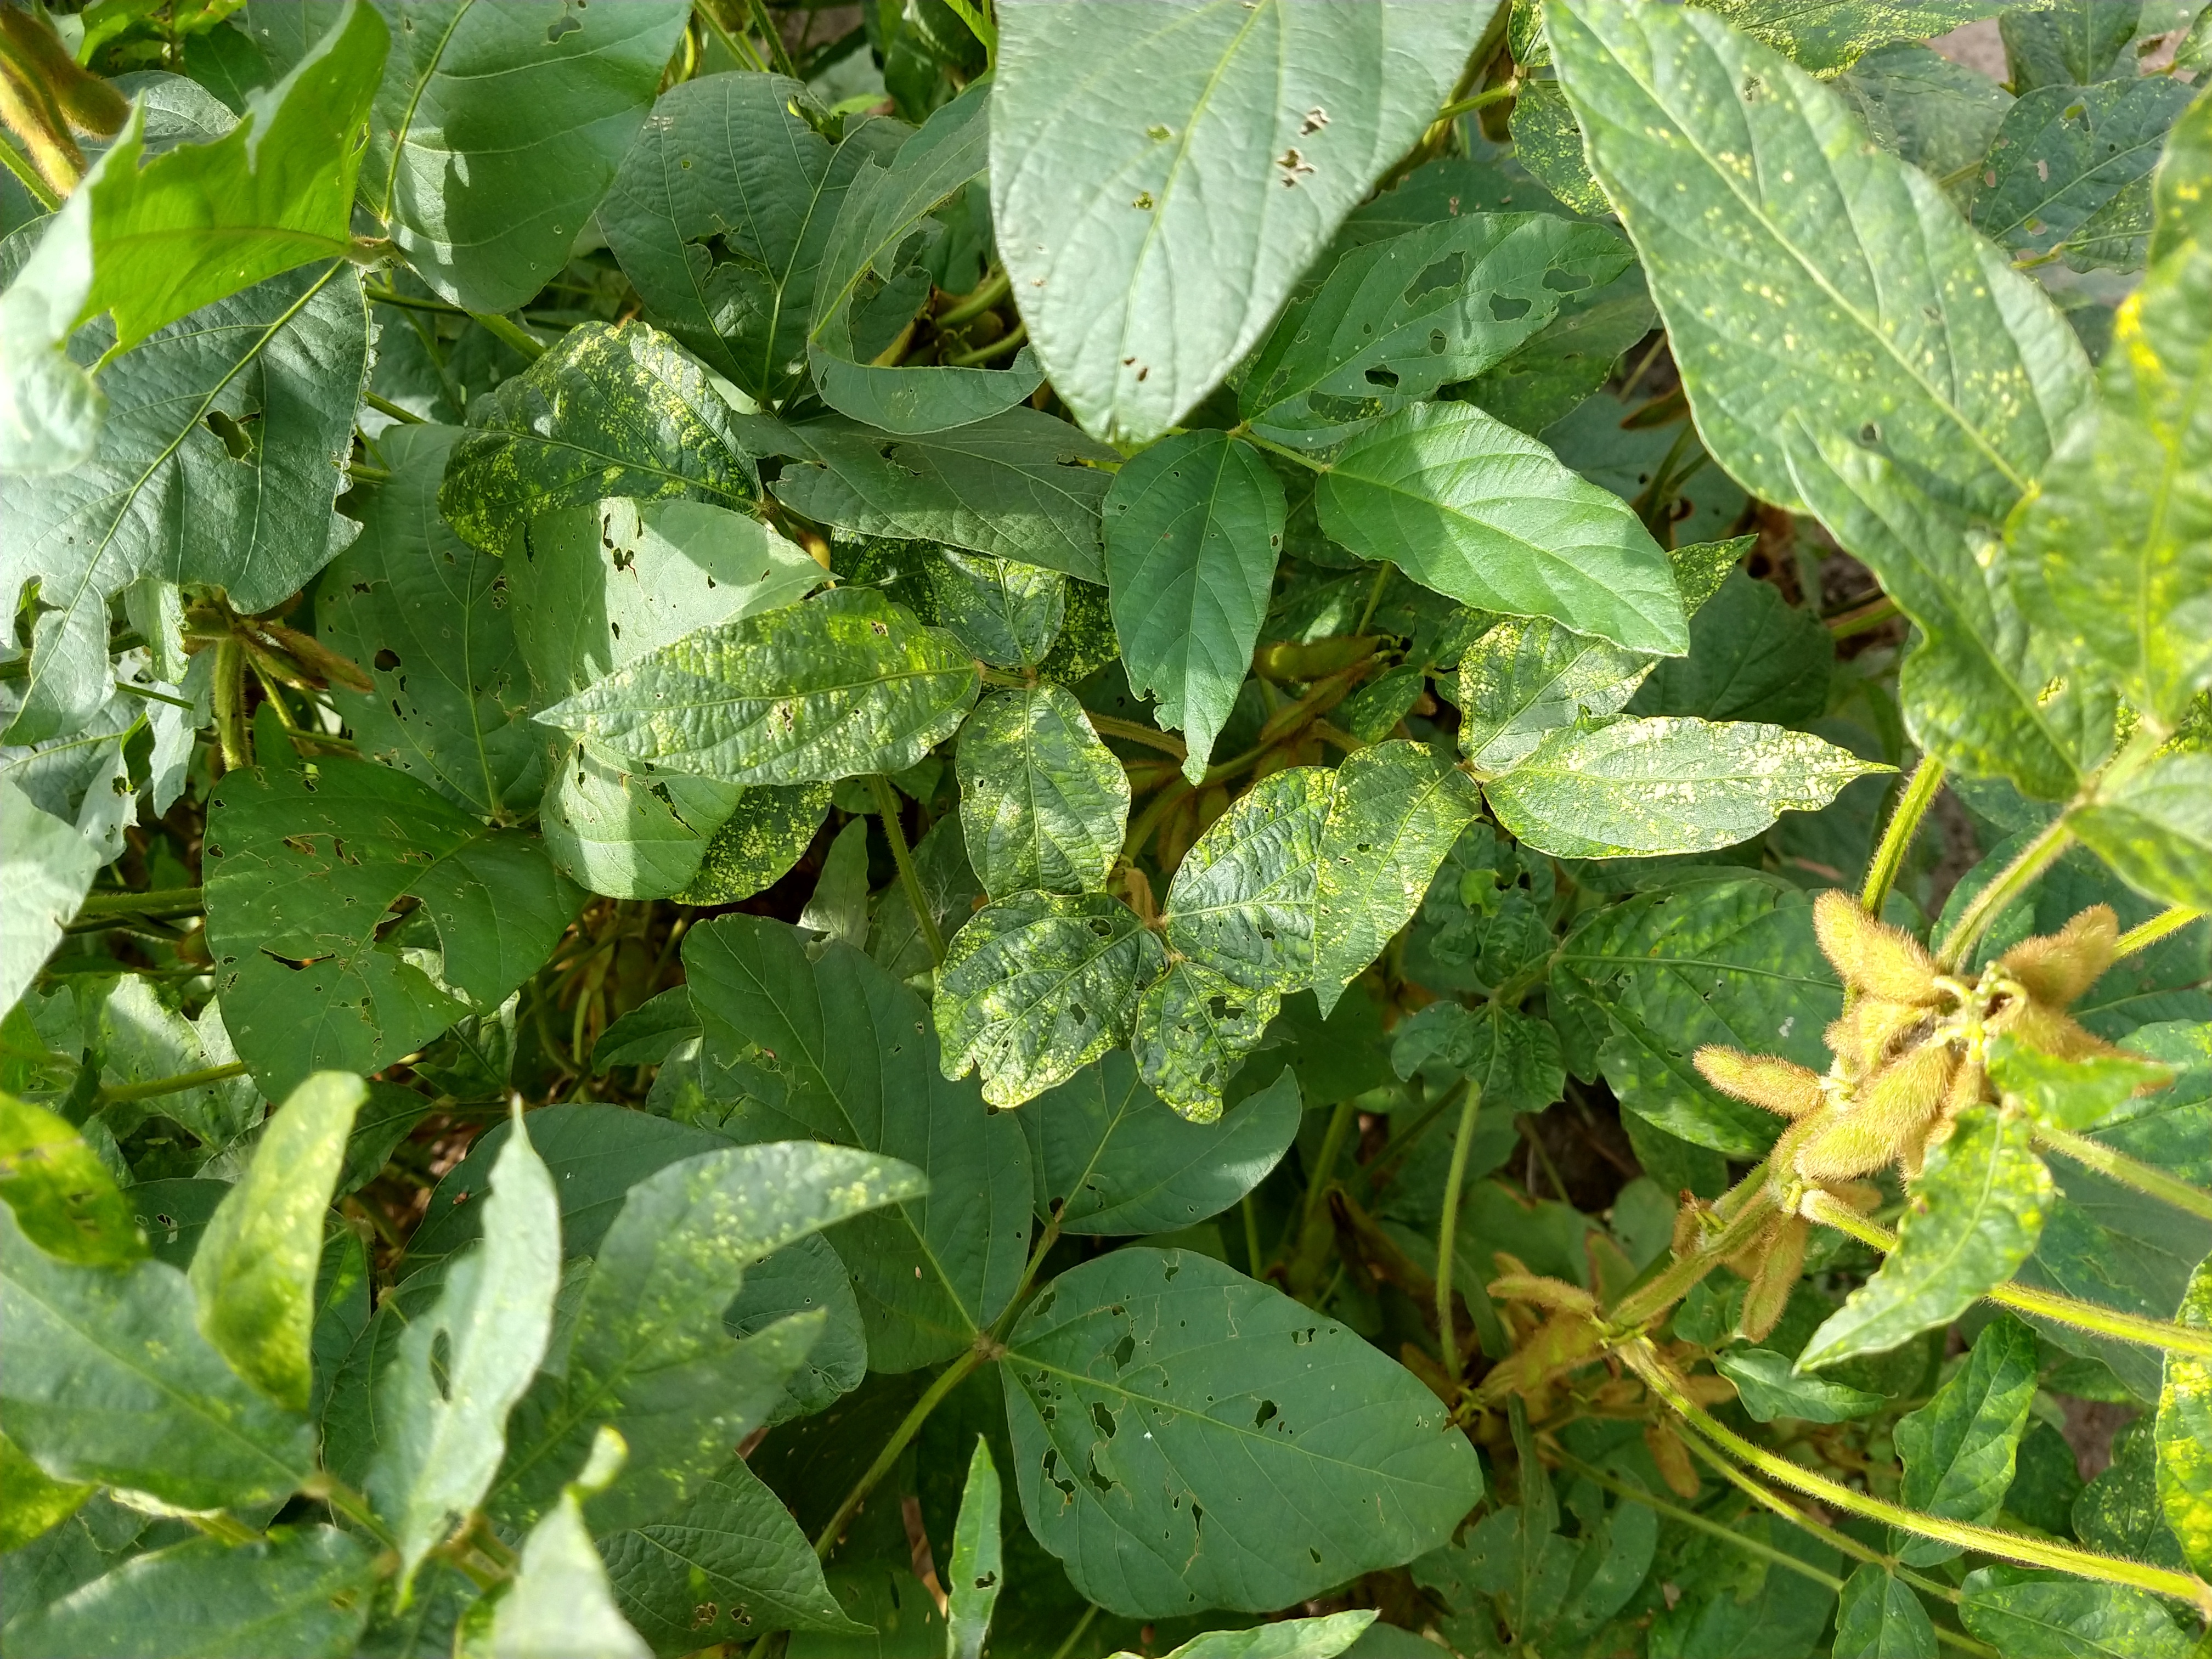
Label: Disease